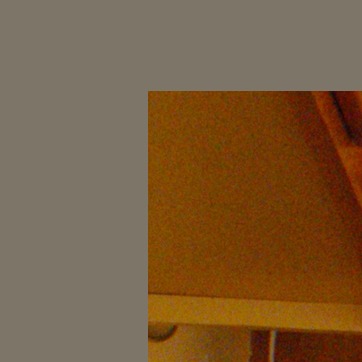
Material: wood